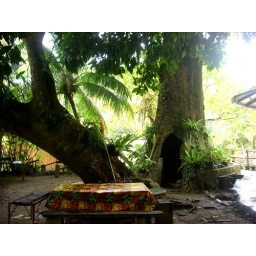
a real tree house in the Philippines